88th Heavy Anti-Aircraft Regiment, Royal Artillery

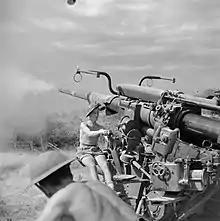
3.7-inch gun of 2 AA Bde bombarding enemy positions on the Gothic Line, 2 September 1944.

During the winter of 1943–44, when Eighth Army faced the German Winter Line, McIntyre disposed two-thirds of his HAA guns in the forward area on ground shoots, the rest at landing grounds as far back as Foggia, and he rotated batteries between the tasks. There were still some vicious air attacks: in one action 88th HAA Rgt was dive-bombed and 15 men killed while the guns fought back with a mixture of predicted and gun-control shoots. For 'Operation Kishan', carried out by 10th Infantry Brigade in May 1944, 84th (Middlesex, London Transport) and 88th HAA Rgts deployed 44 guns and fired 9881 rounds in bombardment and harassing fire in one week. When the Adriatic coast campaign began moving again in May 1944, 2 AA Bde moved up with V Corps protecting airfields and field gun positions, and in July it reached the port of Ancona.